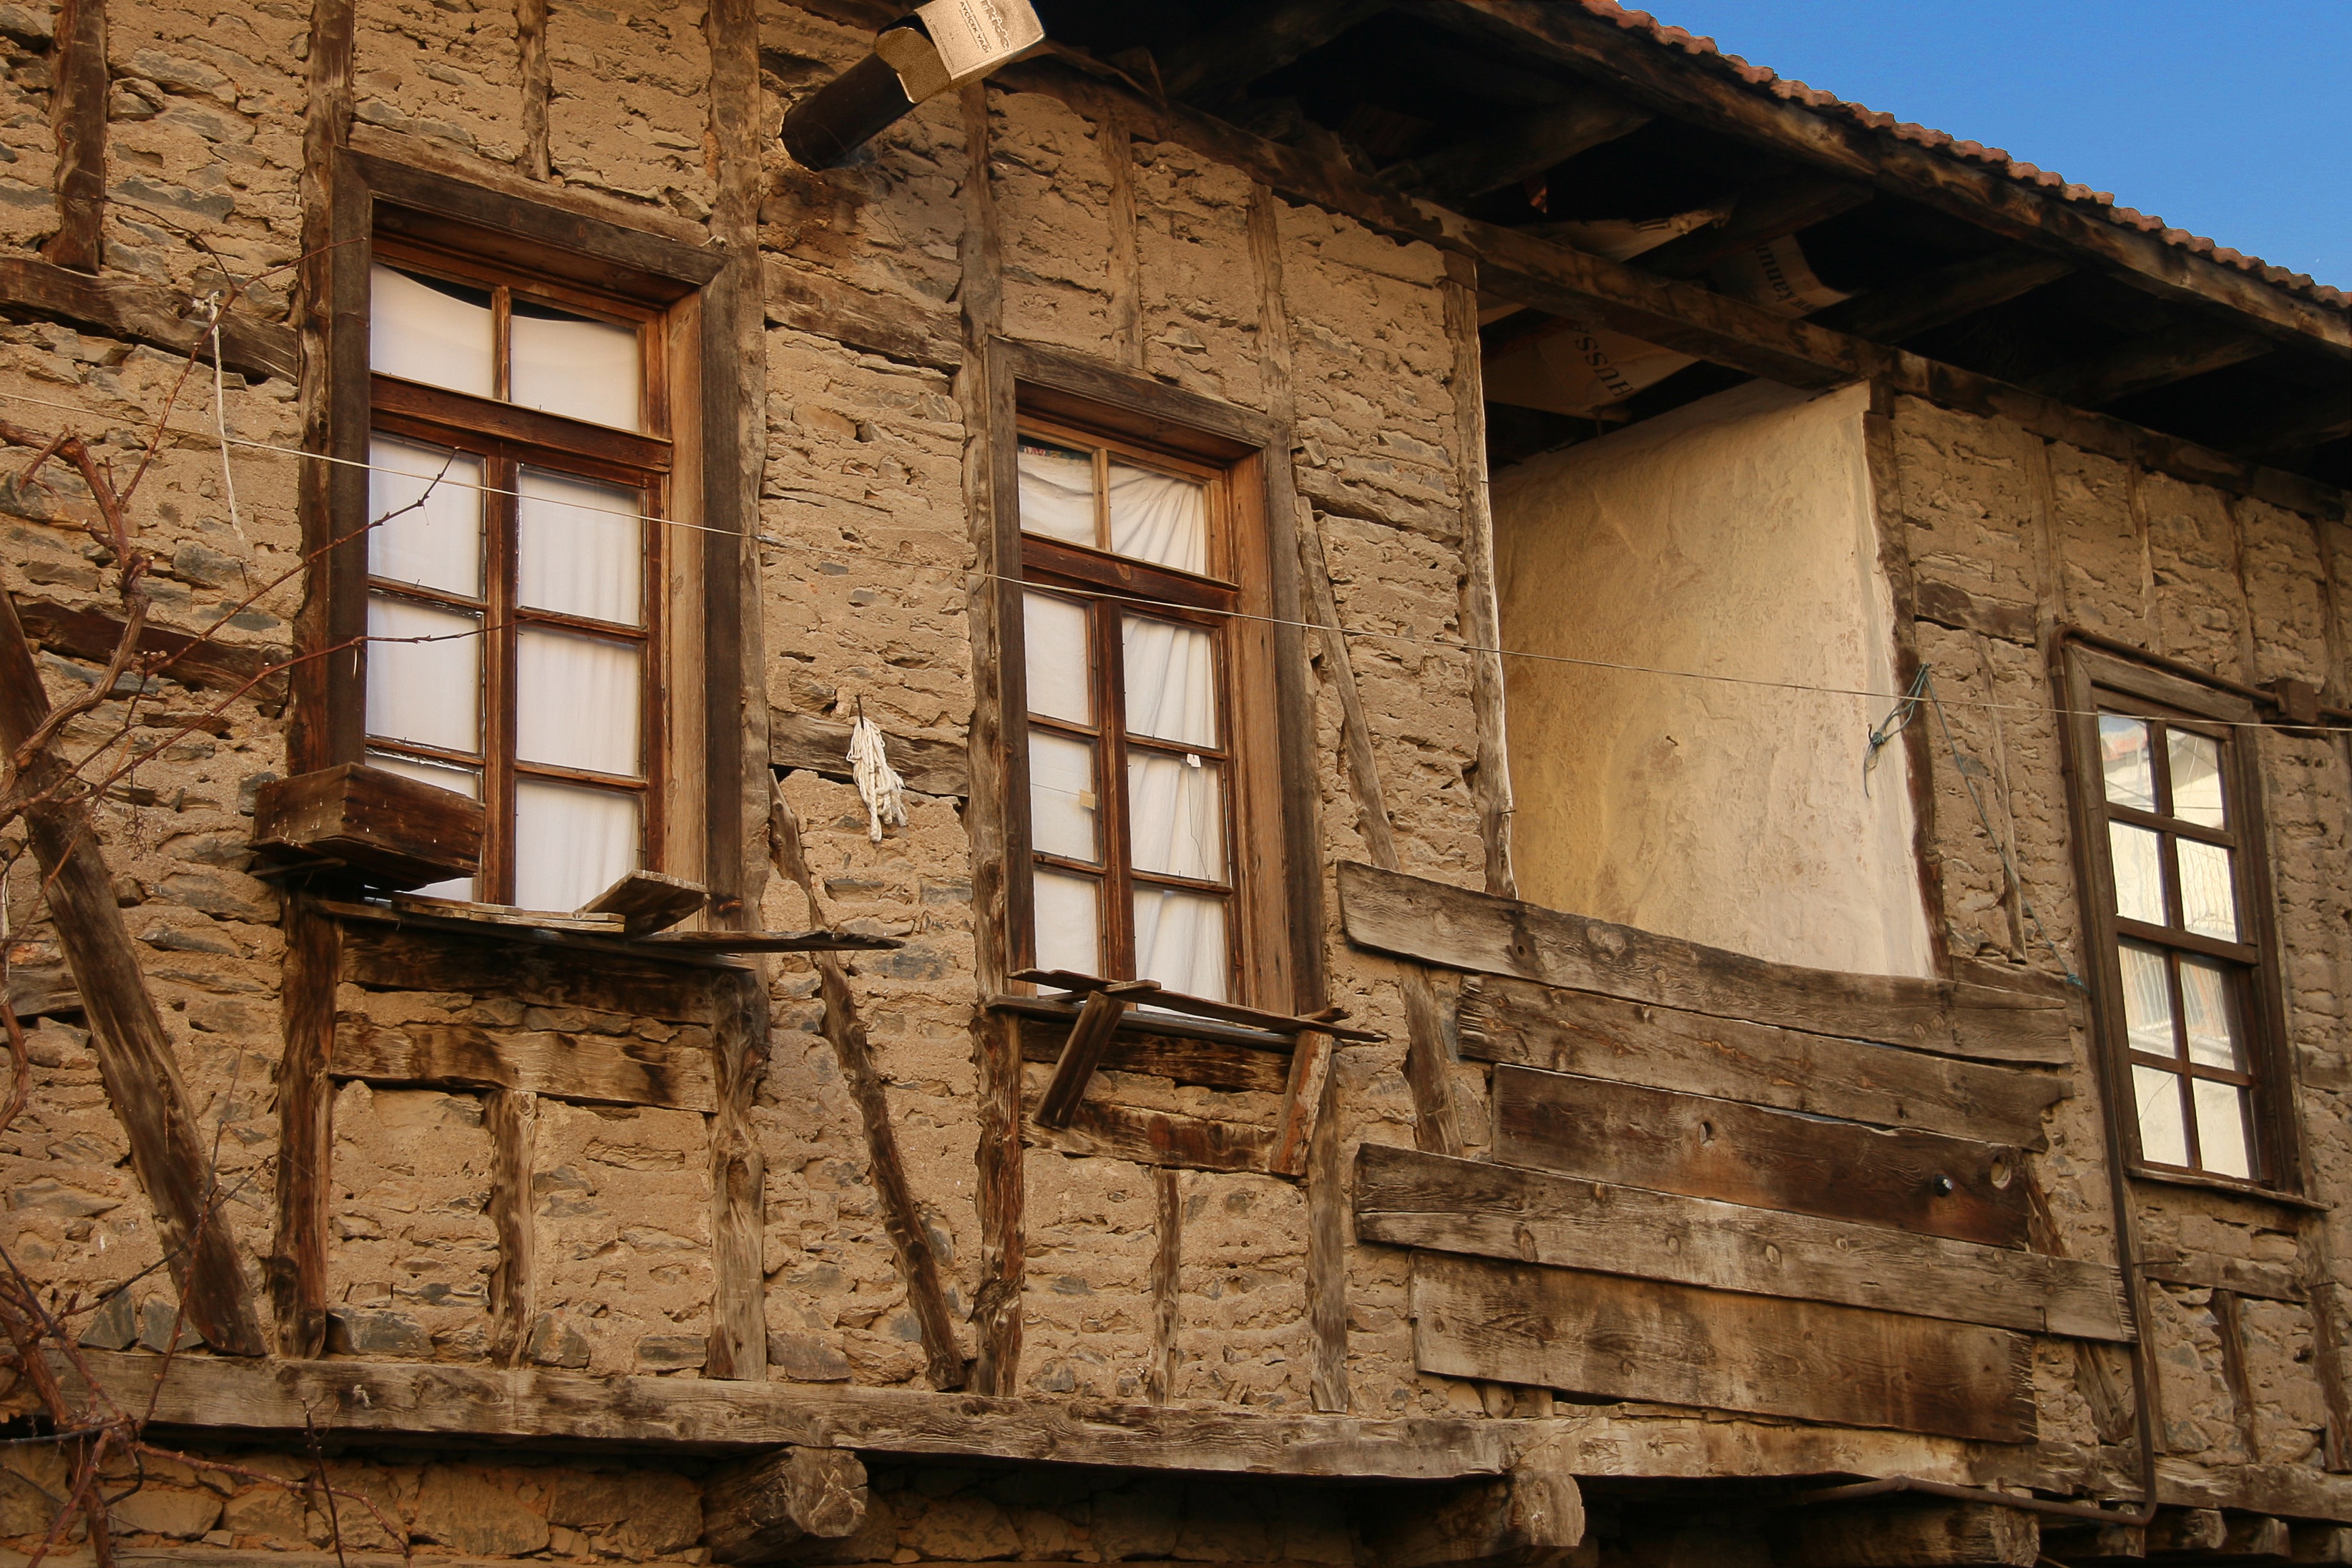
architecture, wood, house, window, town, building, old, home, wall, village, cottage, facade, brick, ruins, history, middle ages, urban area, ancient history